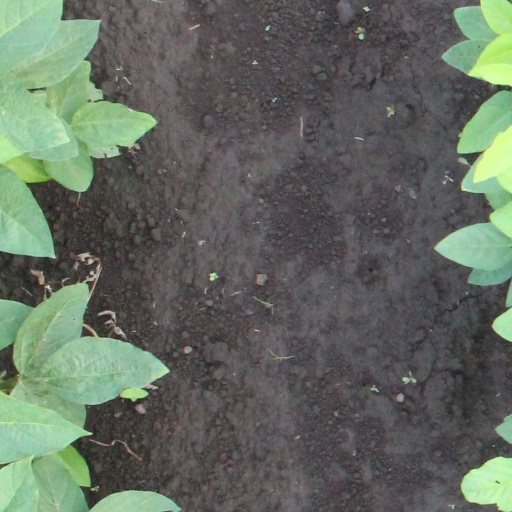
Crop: soybean